Muhammad Abdullah Ghazi

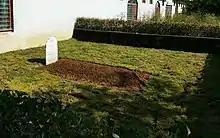
Grave of Ghazi at Jamia Faridia

In 1974, He played a key role in mobilizing support for the Tehreek-e-Tahafuz-e-Khatm-e-Nubuwwat, and the mosque became the center of meetings and processions of the movement. the leaders of the movement, Mufti Mahmood and Allama Yusuf Banuri were both Ghazi's teachers. this movement led to the Second Amendment to the Constitution of Pakistan.